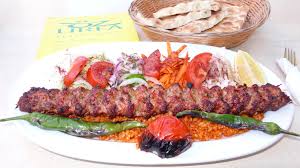
Yemek: kebap